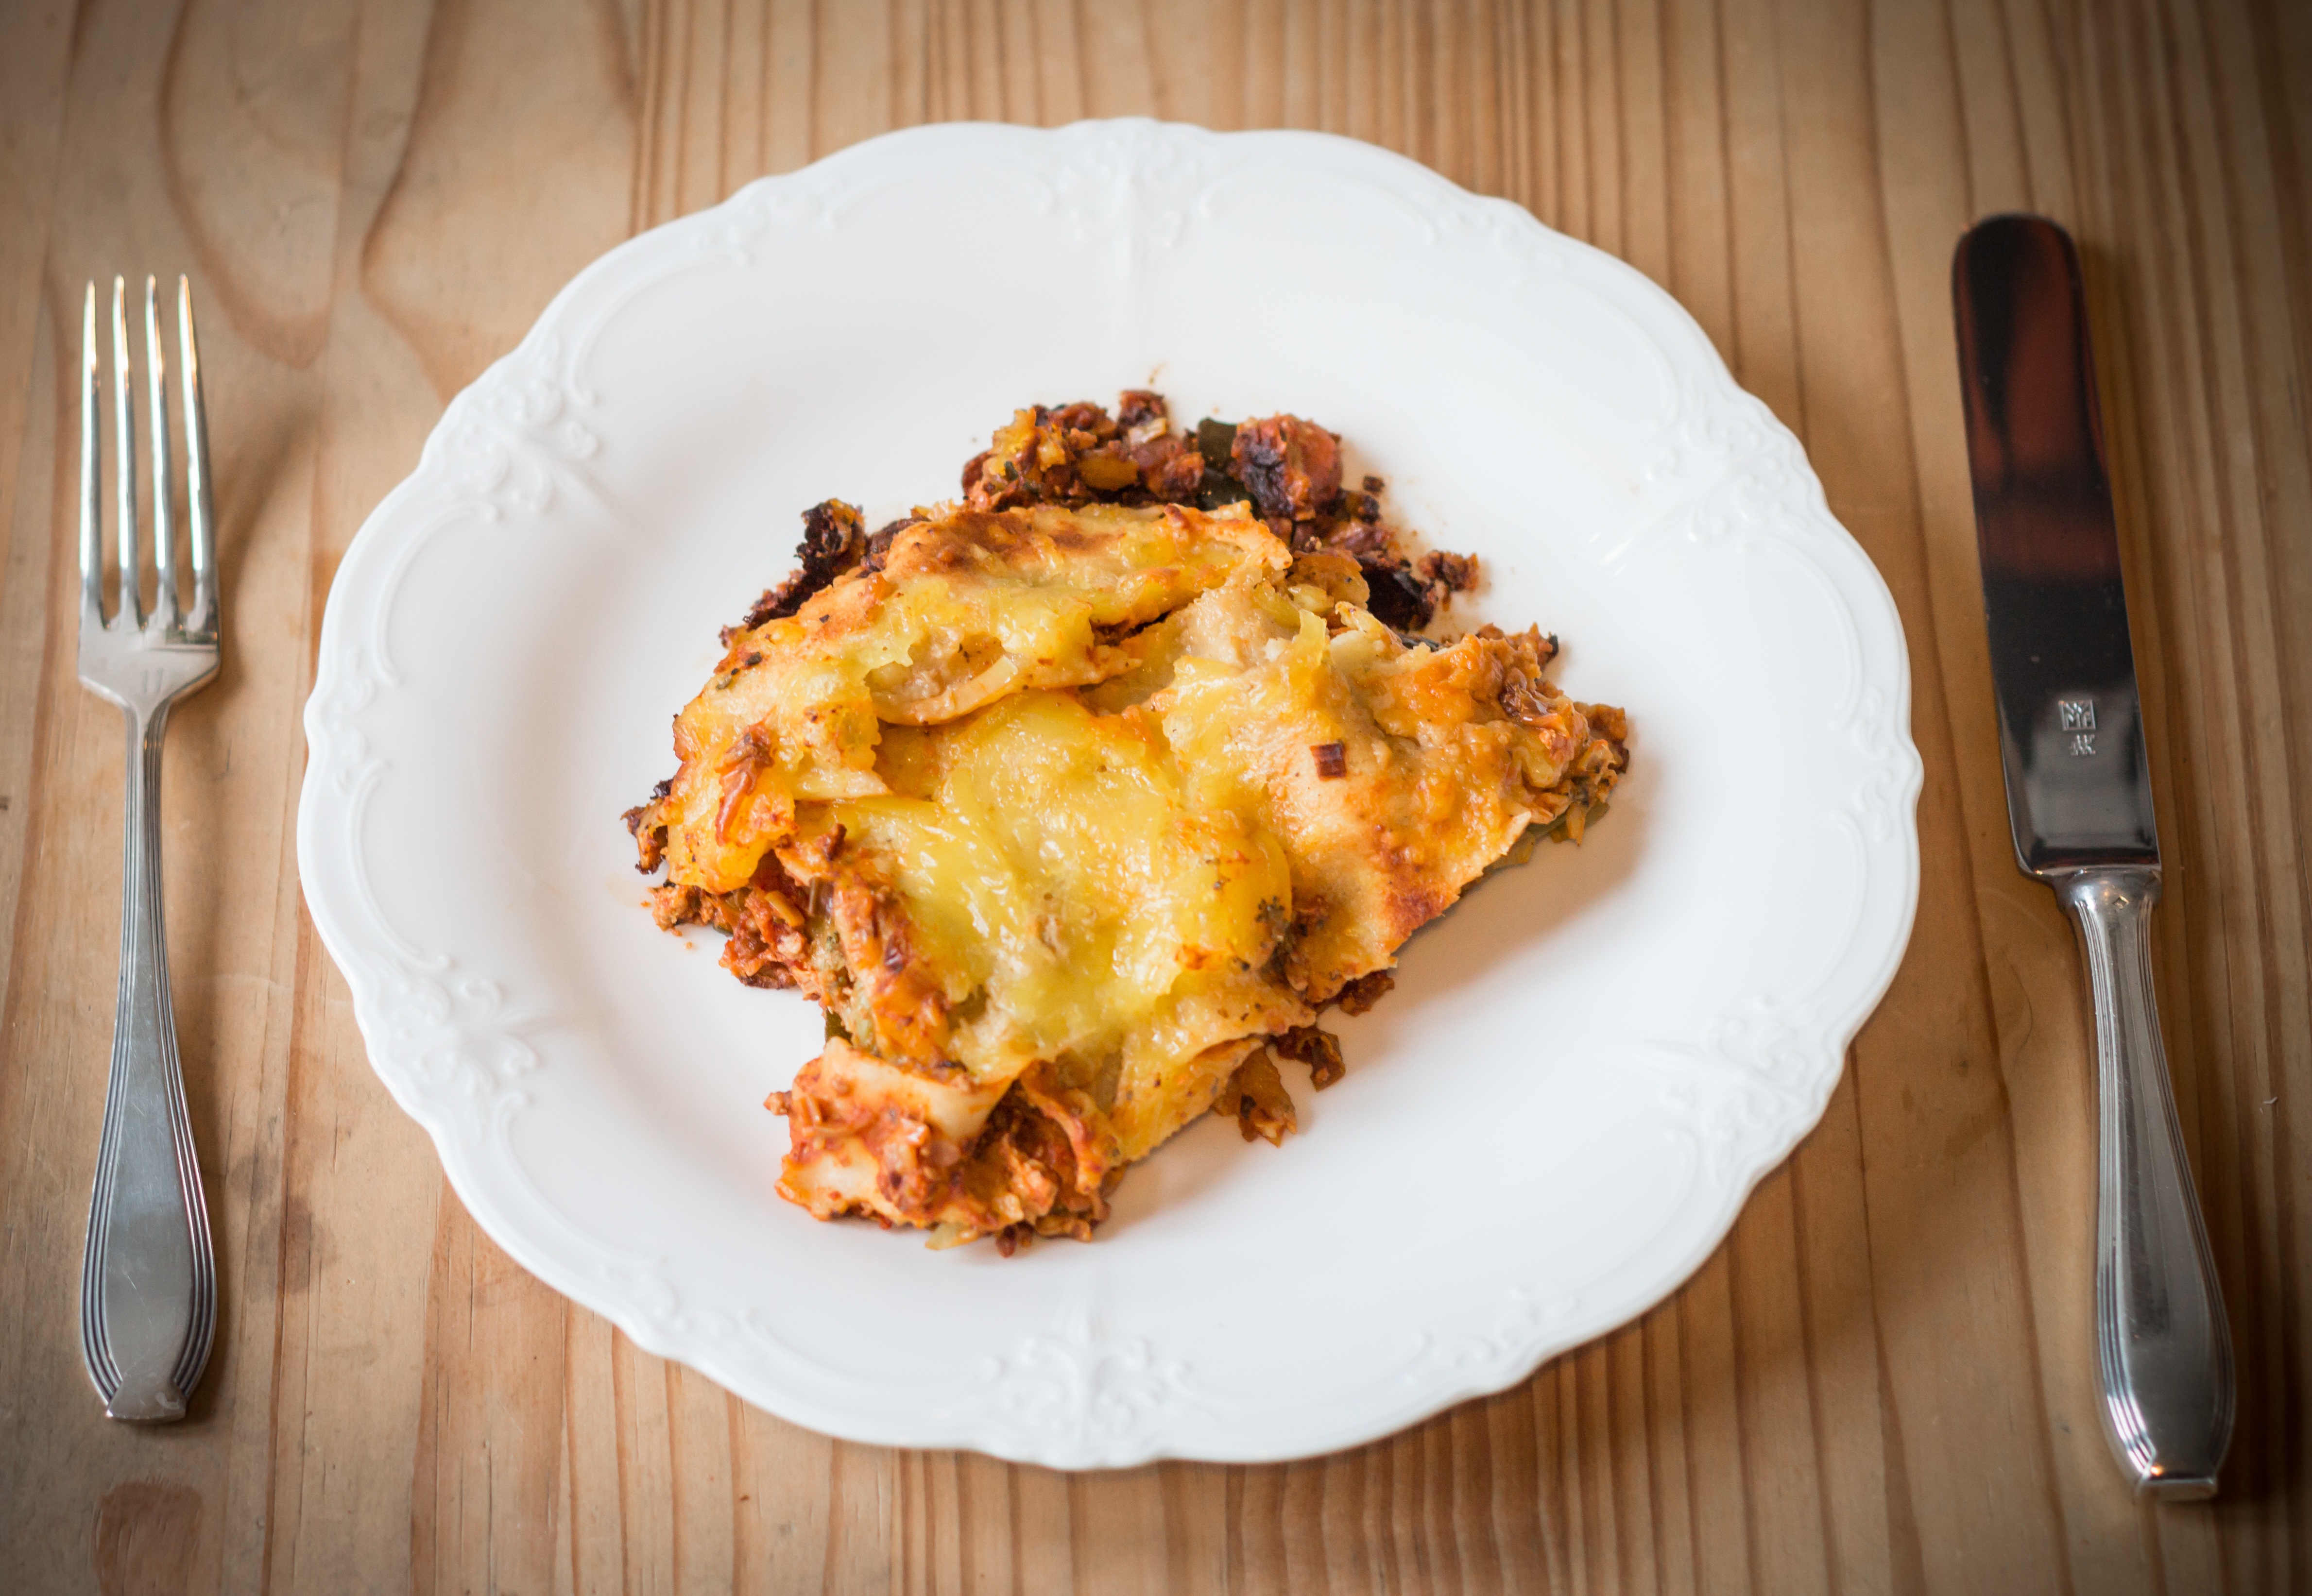
dish, meal, food, mediterranean, produce, vegetable, breakfast, eat, cuisine, pasta, cheese, cook, crust, noodles, dinner, vegan, italian, carbohydrates, italian food, scalloped, lasagna